Battle of Varna

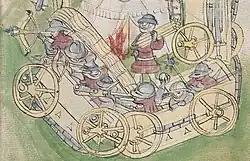
The Hussite Wagenburg – an old sketch from the 15th century.

Late on November 9, a large Ottoman army of around 40,000 or 60,000 men approached Varna from the west. At a supreme military council called by Hunyadi during the night, the papal legate, cardinal Julian Cesarini, insisted on a quick withdrawal. However, the Christians were caught between the Black Sea, Lake Varna, the steep wooded slopes of the Franga Plateau (356 m high), and the enemy. Cesarini then proposed a defense using the Wagenburg of the Hussites until the arrival of the Christian fleet. The Hungarian magnates and the Croatian and Czech commanders backed him, but the young (20-year-old) Władysław and Hunyadi rejected the defensive tactics. Hunyadi declared: "To escape is impossible, to surrender is unthinkable. Let us fight with bravery and honor our arms." Władysław accepted this position and gave him the command. Andreas del Palatio states that Hunyadi commanded the "Wallachian army" indicating a large Romanian component in Hunyadi's personal army.